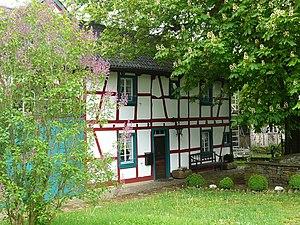
Insul est une municipalité allemande située dans le land de Rhénanie-Palatinat et l'arrondissement d'Ahrweiler.